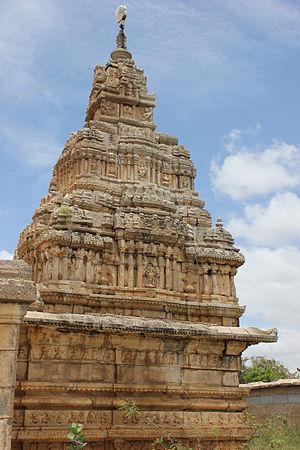
Le district de Chitradurga est l'un des trente districts de l'état du Karnataka, en Inde.